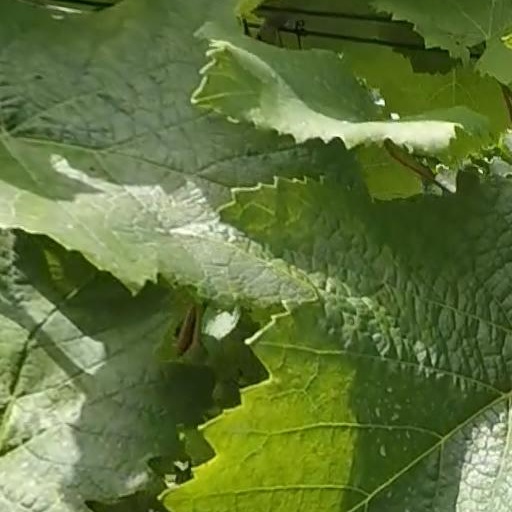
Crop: grape